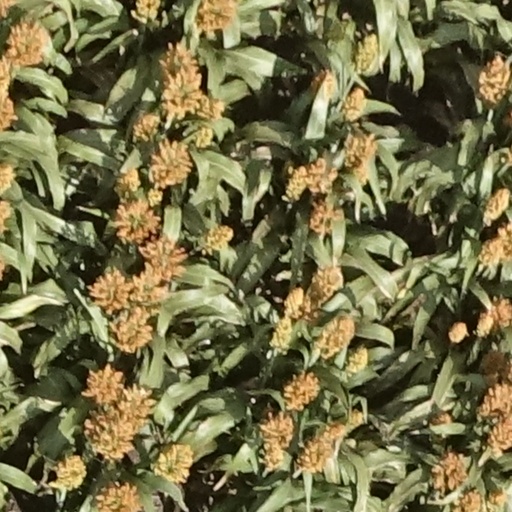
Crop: sorghum